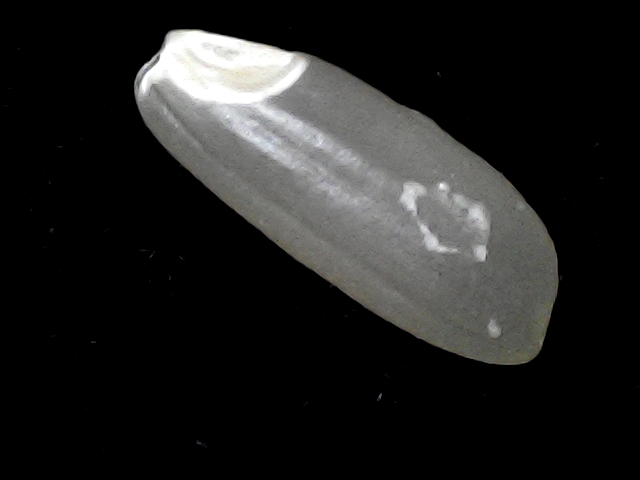
Rice variety: BD51